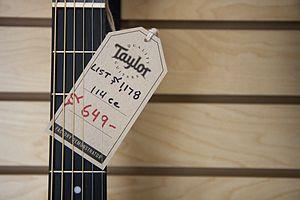
Taylor Guitars est un fabricant américain de guitares spécialisé dans les modèles haut de gamme de guitares acoustiques et électro-acoustiques. L'entreprise est fondée le 15 octobre 1974 par Bob Taylor et Kurt Listug. Son siège se situe à El Cajon en Californie avec des filiales au Mexique, Pays-Bas et Cameroun.